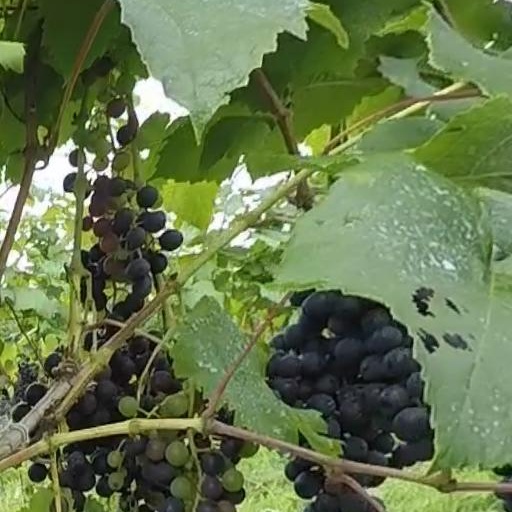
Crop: grape